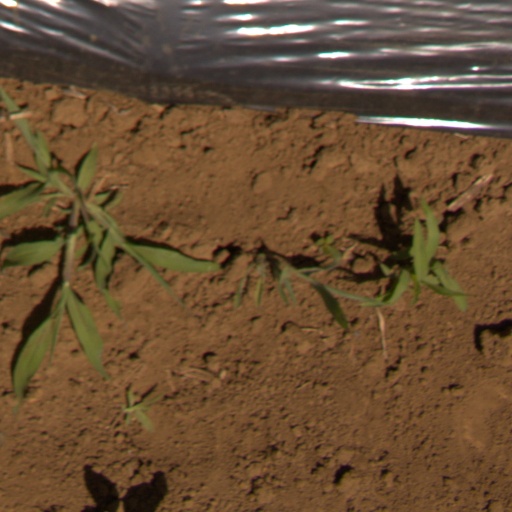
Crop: Jerusalem artichoke